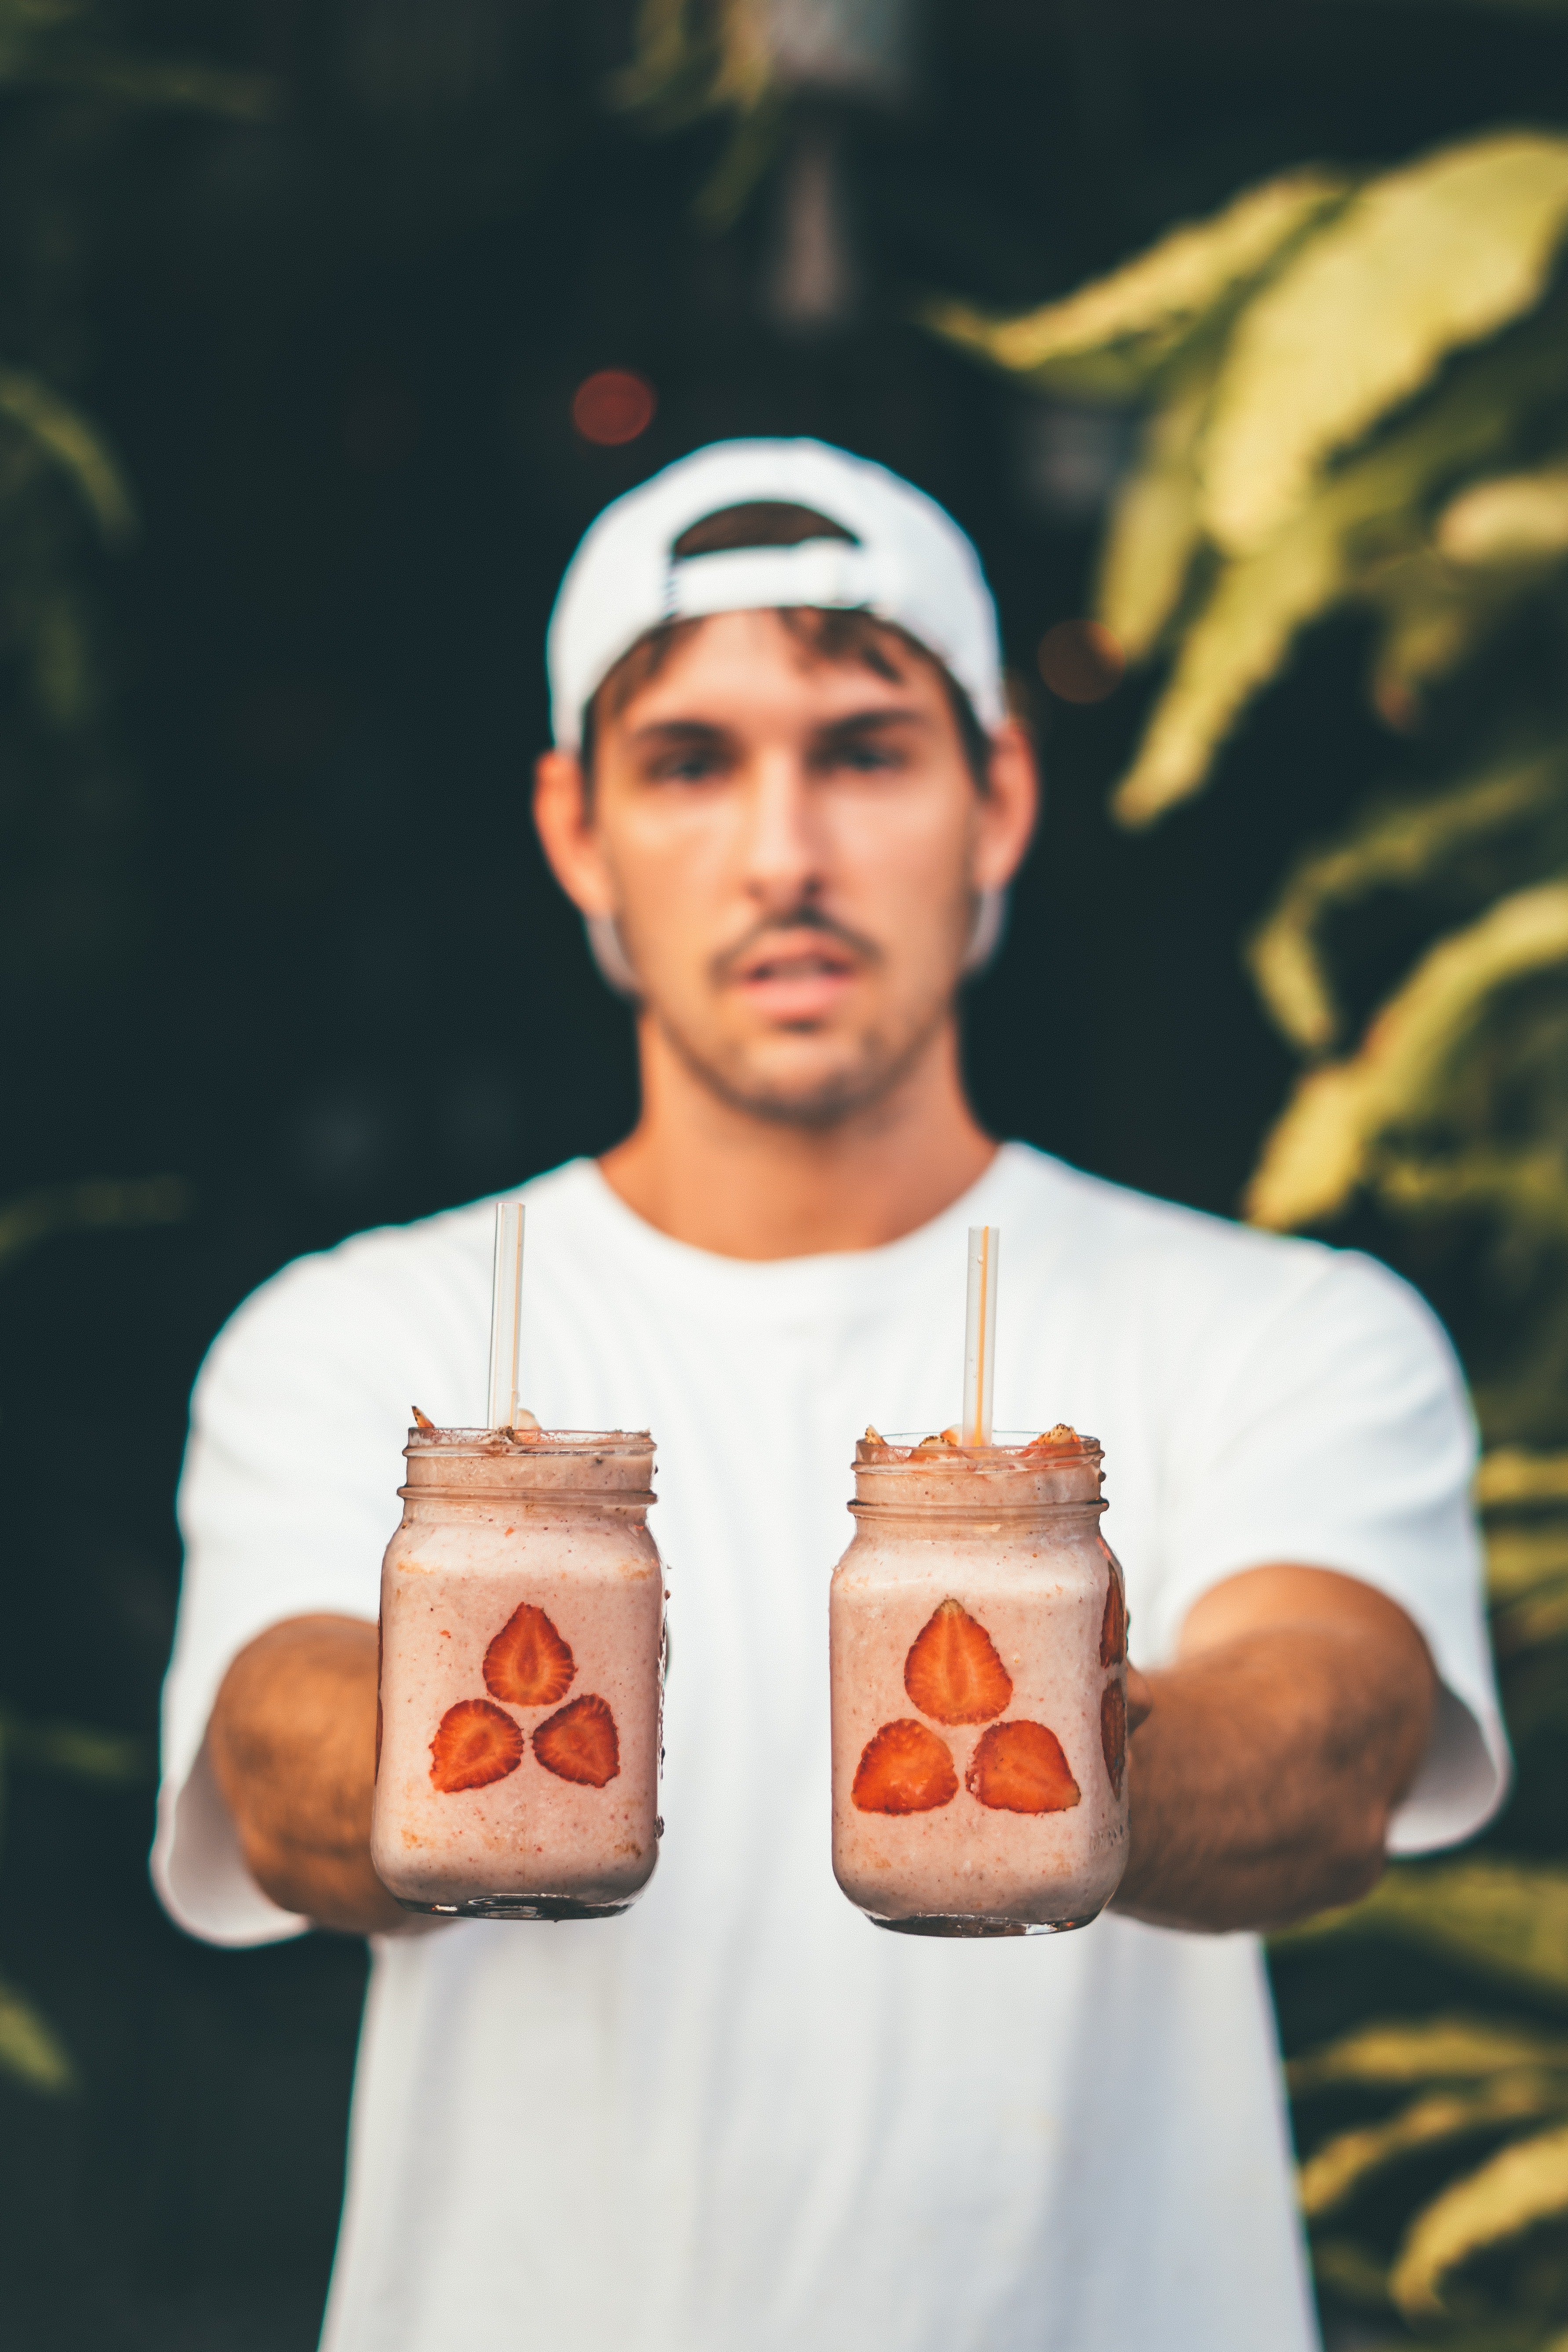
orange, muscle, t shirt